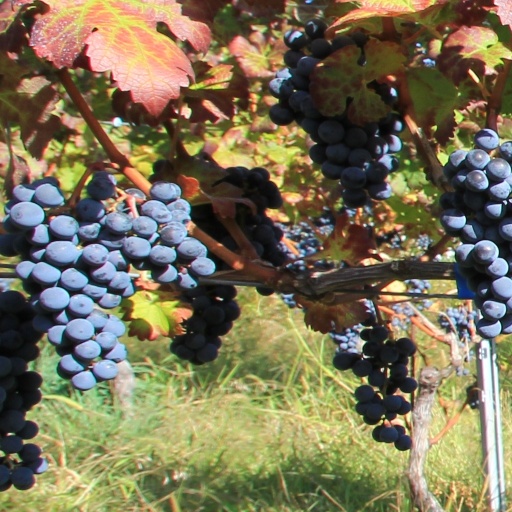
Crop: grape